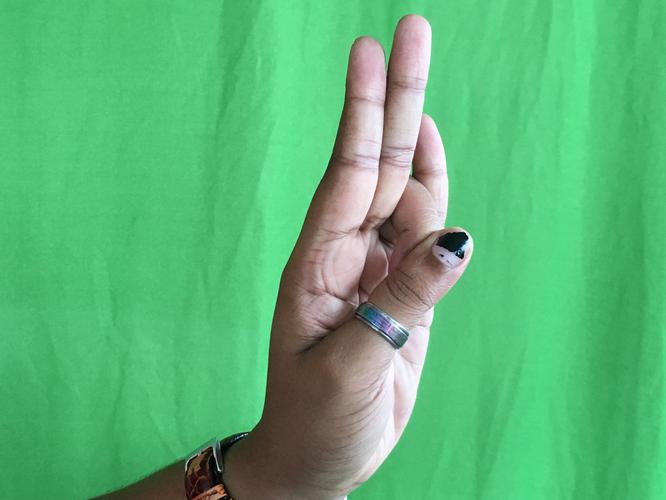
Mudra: Mayura
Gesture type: single_hand